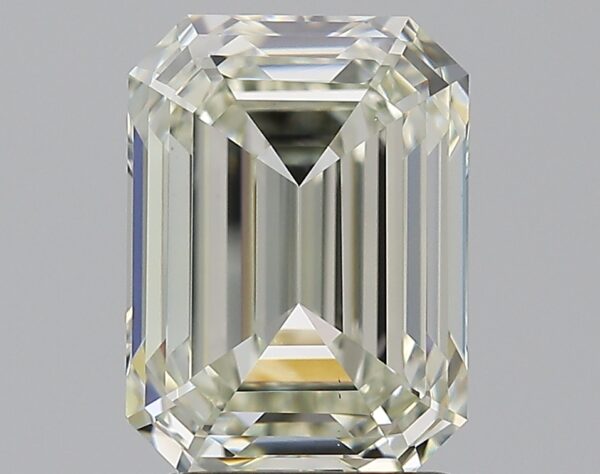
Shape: emerald
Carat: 2.52
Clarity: VS1
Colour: M
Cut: EX
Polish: EX
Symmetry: EX
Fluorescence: N
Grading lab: GIA
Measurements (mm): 8.74 x 6.46 x 4.32